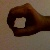
The image shows a hand gesture representing the number 0 in Indian Sign Language.